History of Pakistan (1947–present)

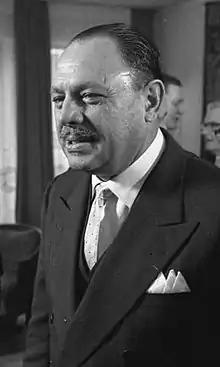
Muhammad Ayub Khan

The same year, Jinnah declared Urdu as official language of Pakistan. It sparked protests in East Pakistan (formerly East Bengal), where Bengali was spoken by most of the population. Jinnah also faced problems with Pakistan Army's Commander-in-Chief General Sir Douglas Gracey who refused to obey the orders of Jinnah. General Gracey argued that Jinnah as Governor-General represented the British Crown of which he himself was an appointee. Therefore, he did not send troops to Kashmir region. Jinnah also faced problems with Commander-in-Chief of the Air Force Air Vice-Marshal Richard Atcherley and Commander-in-Chief of the Navy Rear Admiral James Wilfred Jefford who also refused to obey standing orders given by Jinnah.